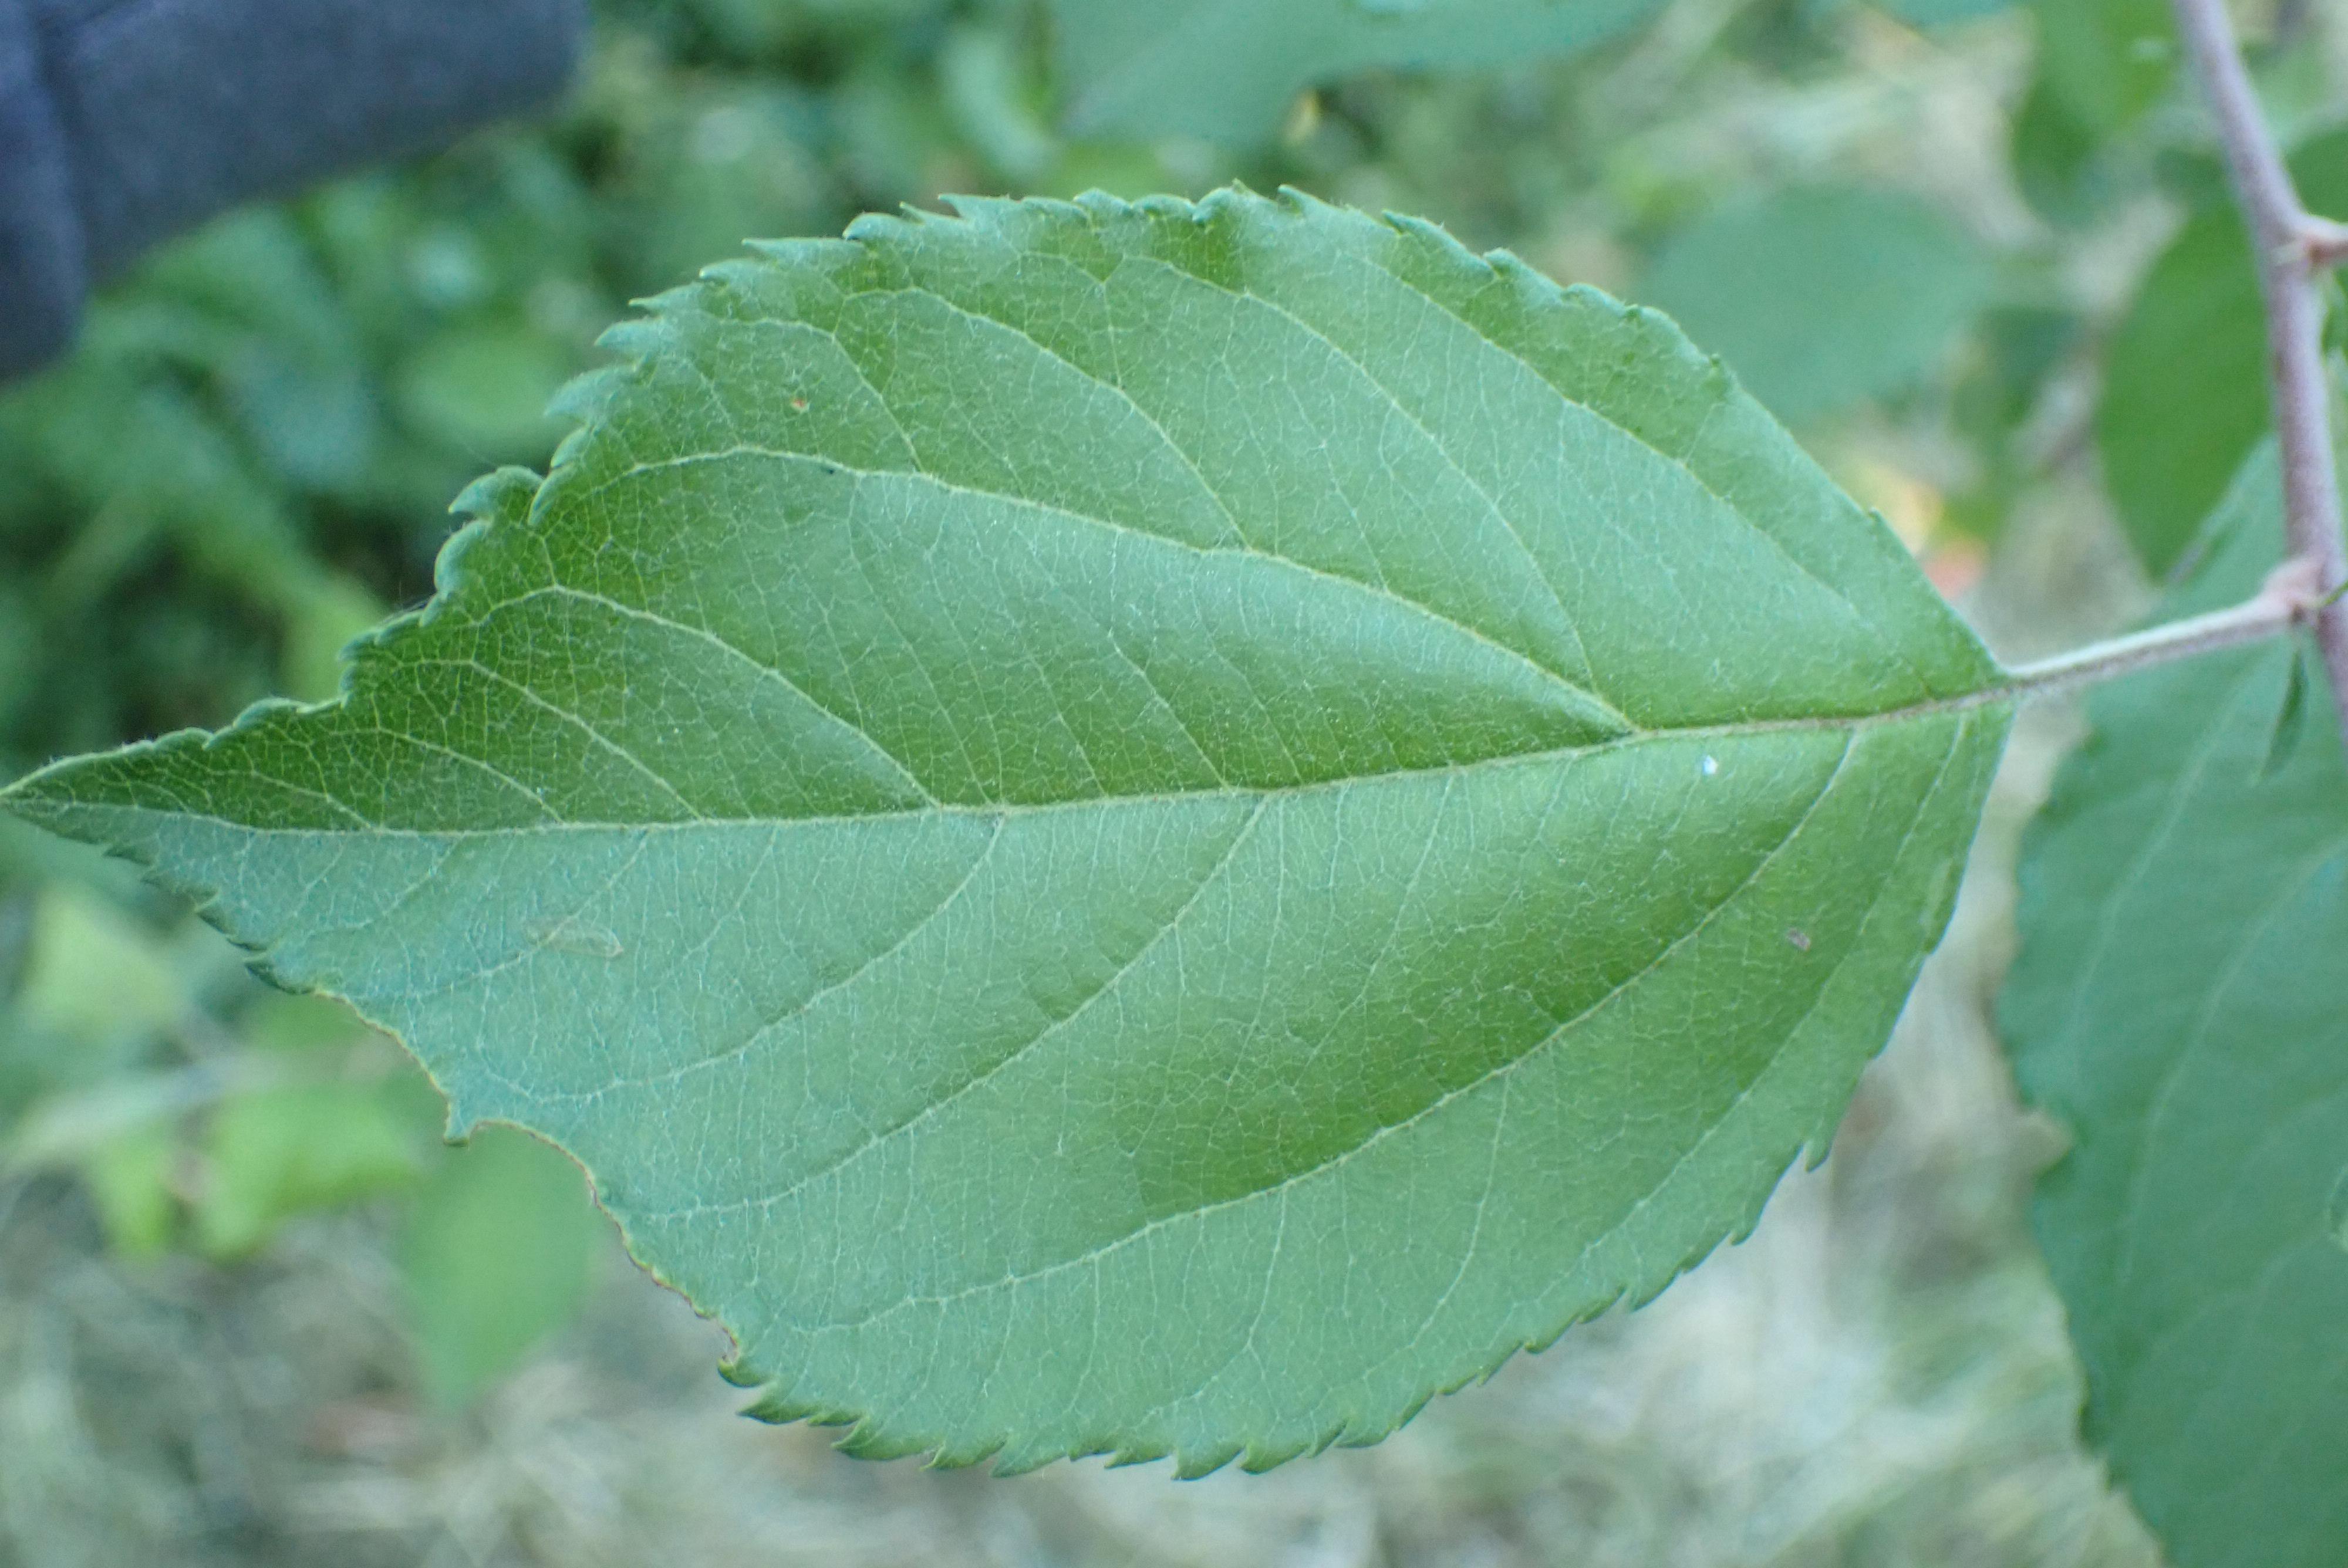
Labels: healthy